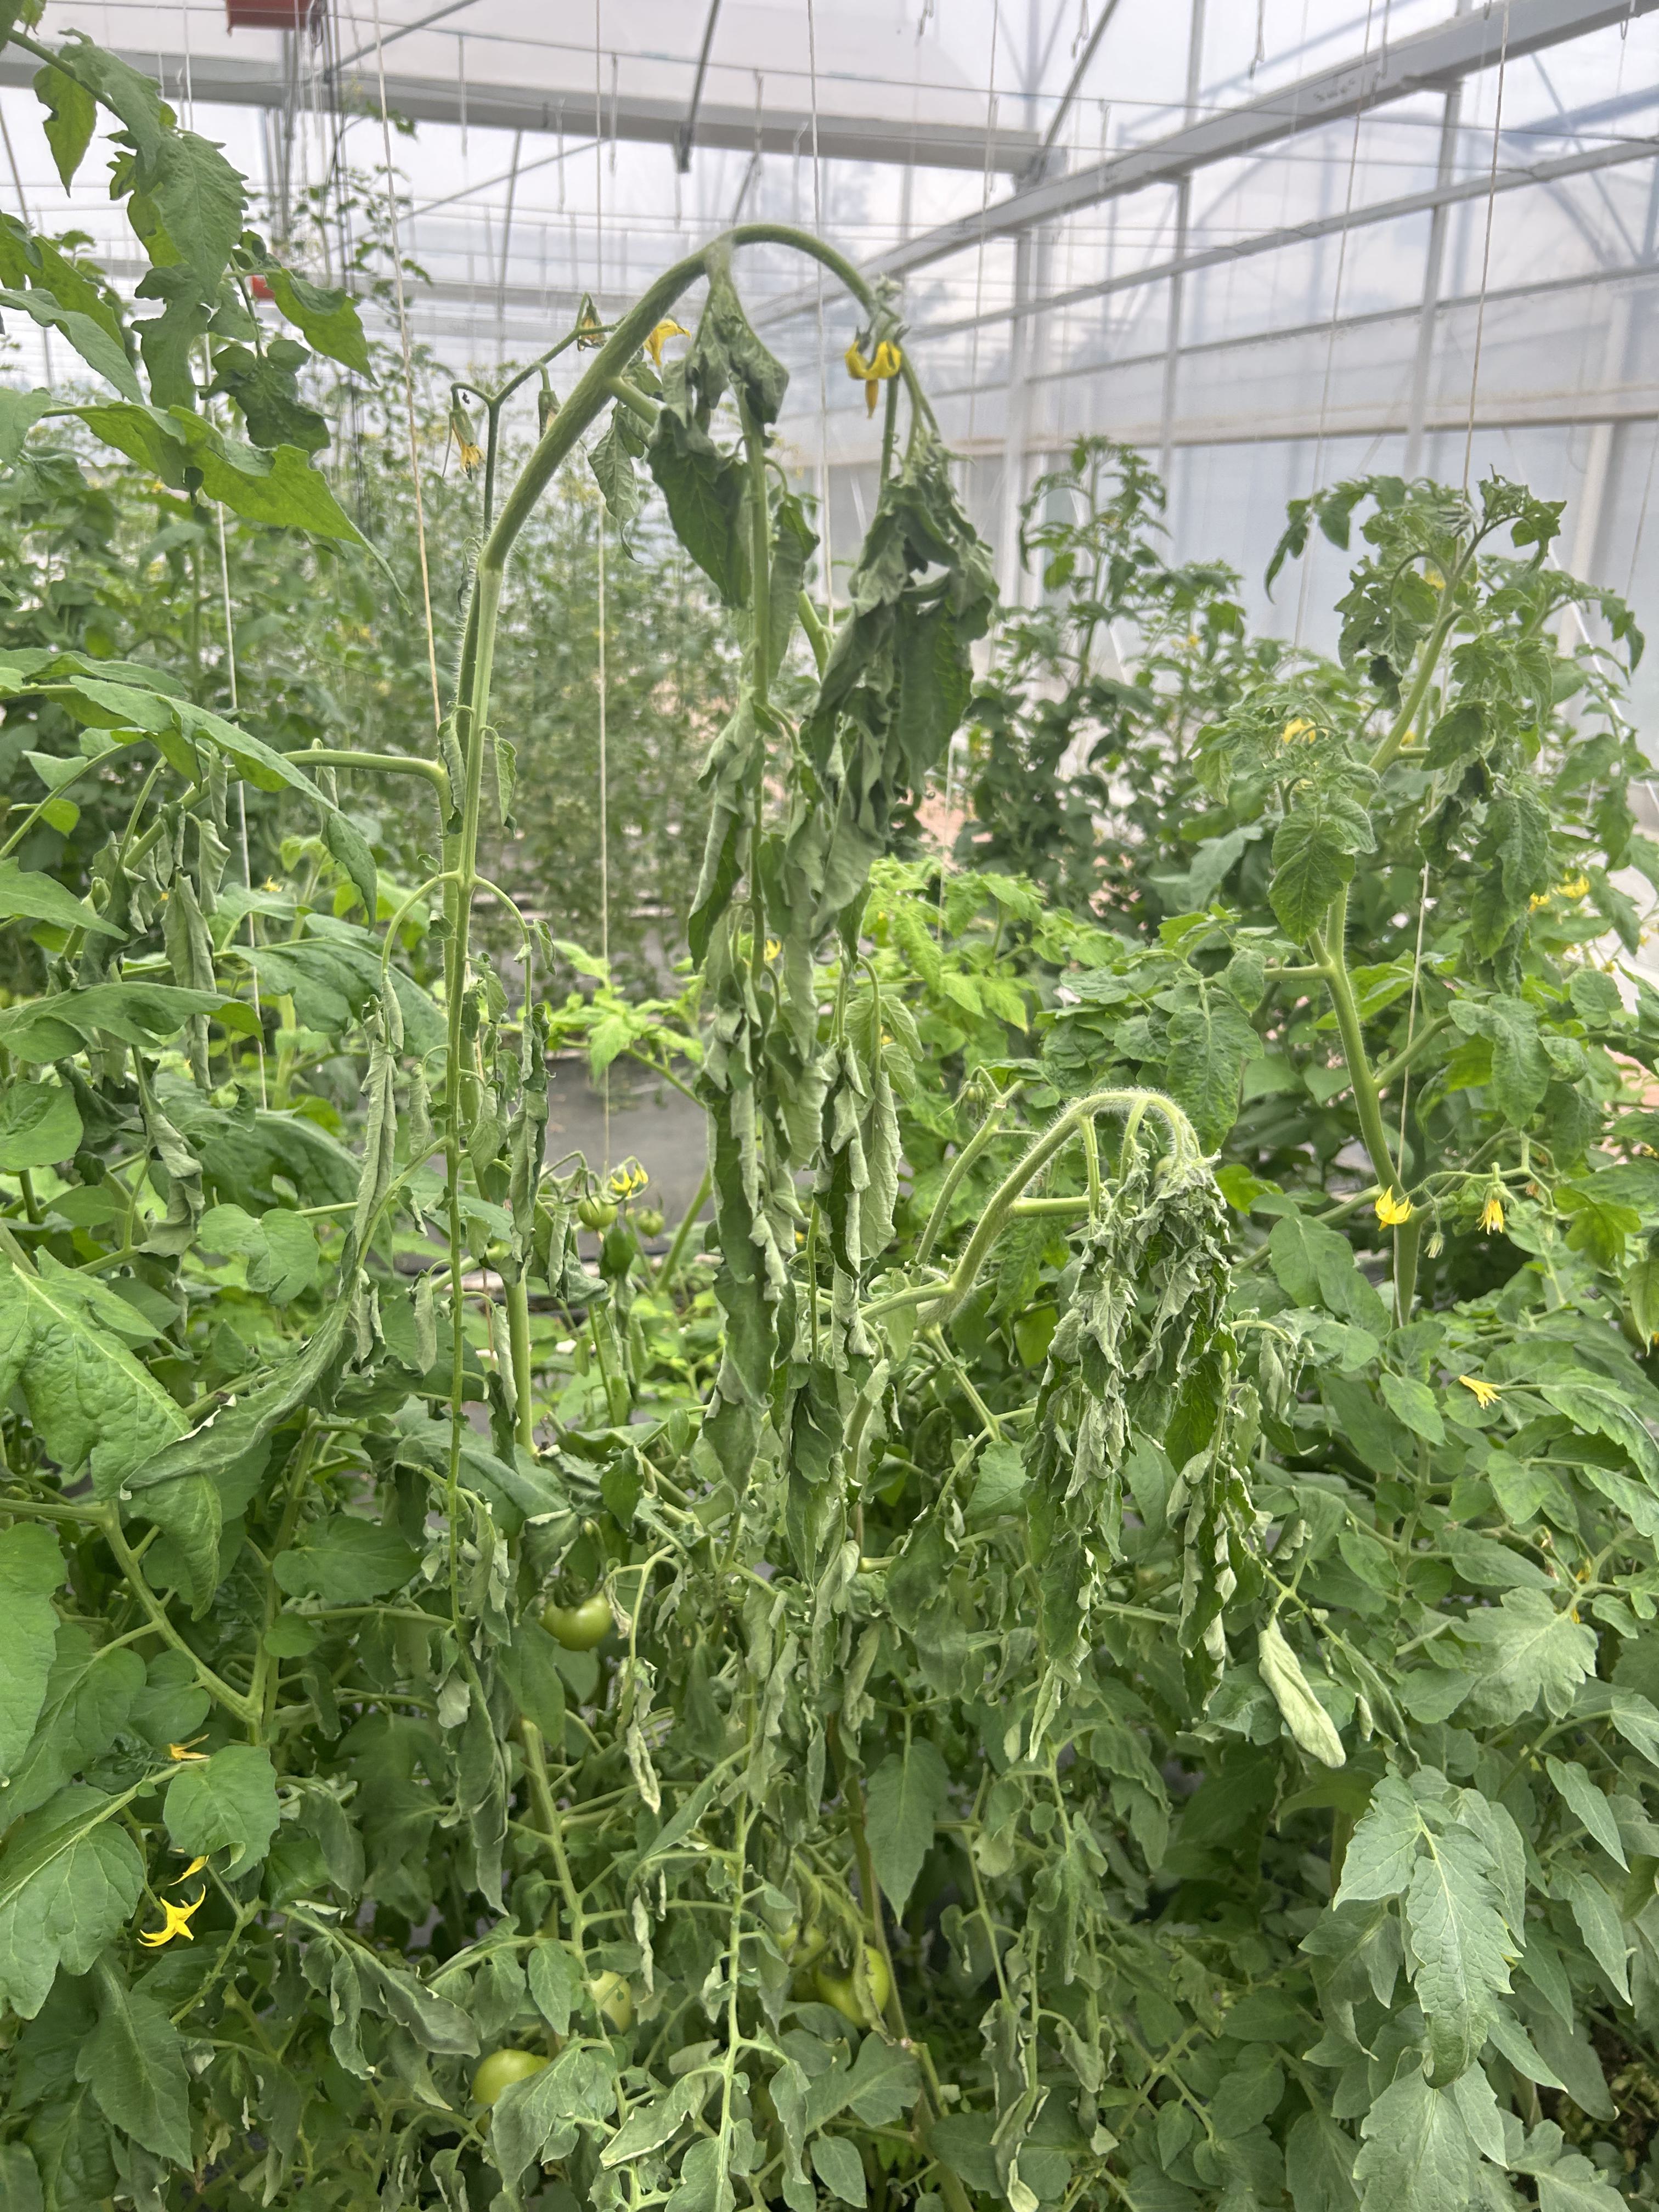
Disease: Wilt